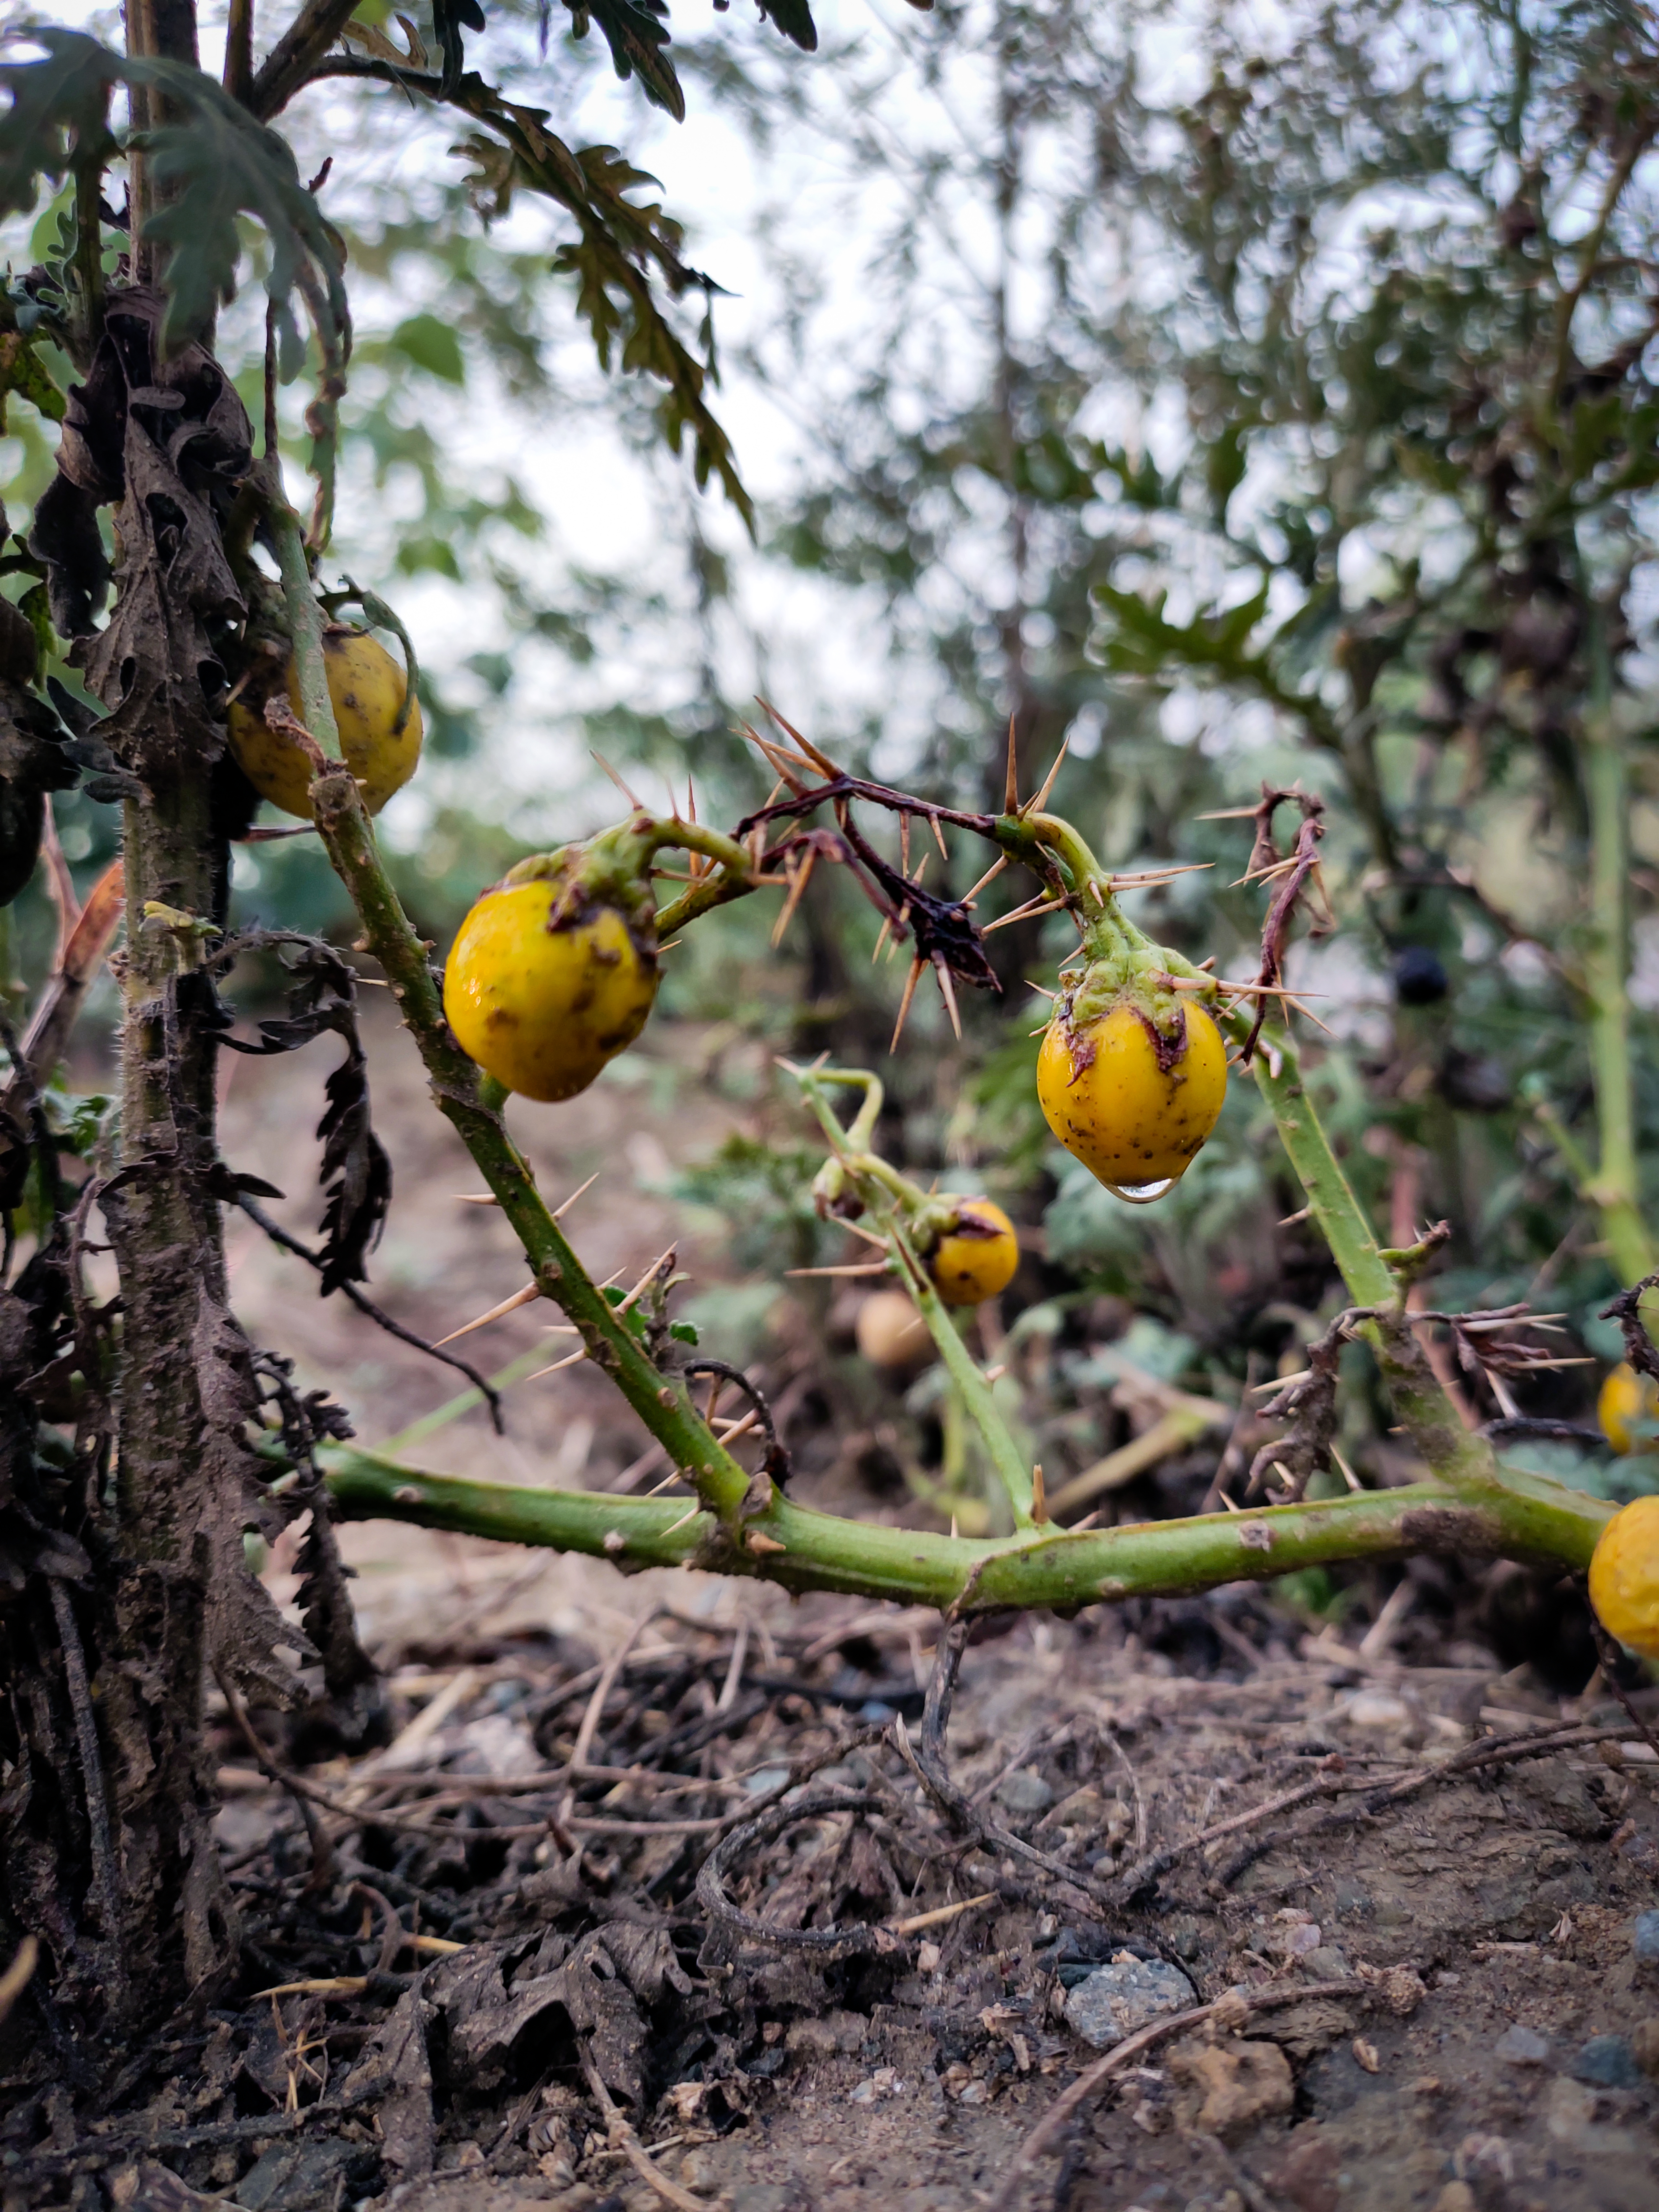
fruit, food, plant, twig, tree, citrus, flower, flowering plant, produce, terrestrial plant, fruit tree, vegetable, wood, nightshade family, plant stem, ebony trees and persimmons, diospyros, solanum, soil